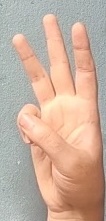
ASL sign: 6